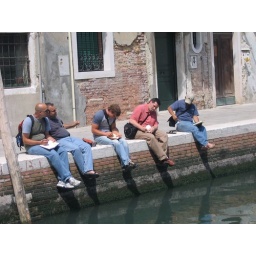
These people were just sitting by the river and reading, writing and just baking in the sun. What a life!